Granada School

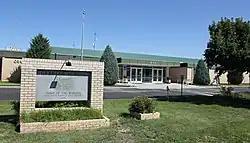
Granada School in 2013

Granada School is a public school serving Granada, Colorado, United States. It is the only school in Granada School District RE-1.